Charlene, Princess of Monaco

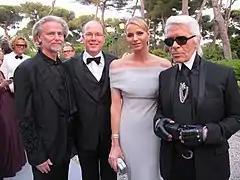
The Prince and Princess at the "Cinema Against AIDS" Gala with Karl Lagerfeld "(right)" in 2011

On 23 June 2010, the palace announced their engagement. Her engagement ring featured a pear-shaped three-carat diamond at the centre and surrounding diamond brilliants. The ring was reported to be created by Parisian jeweller Repossi. Wittstock, who was raised a Protestant, converted to Catholicism, despite it not being a requirement in the Constitution of Monaco.